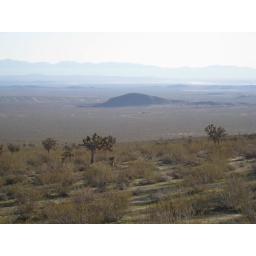
we're the white dot in front of the hill